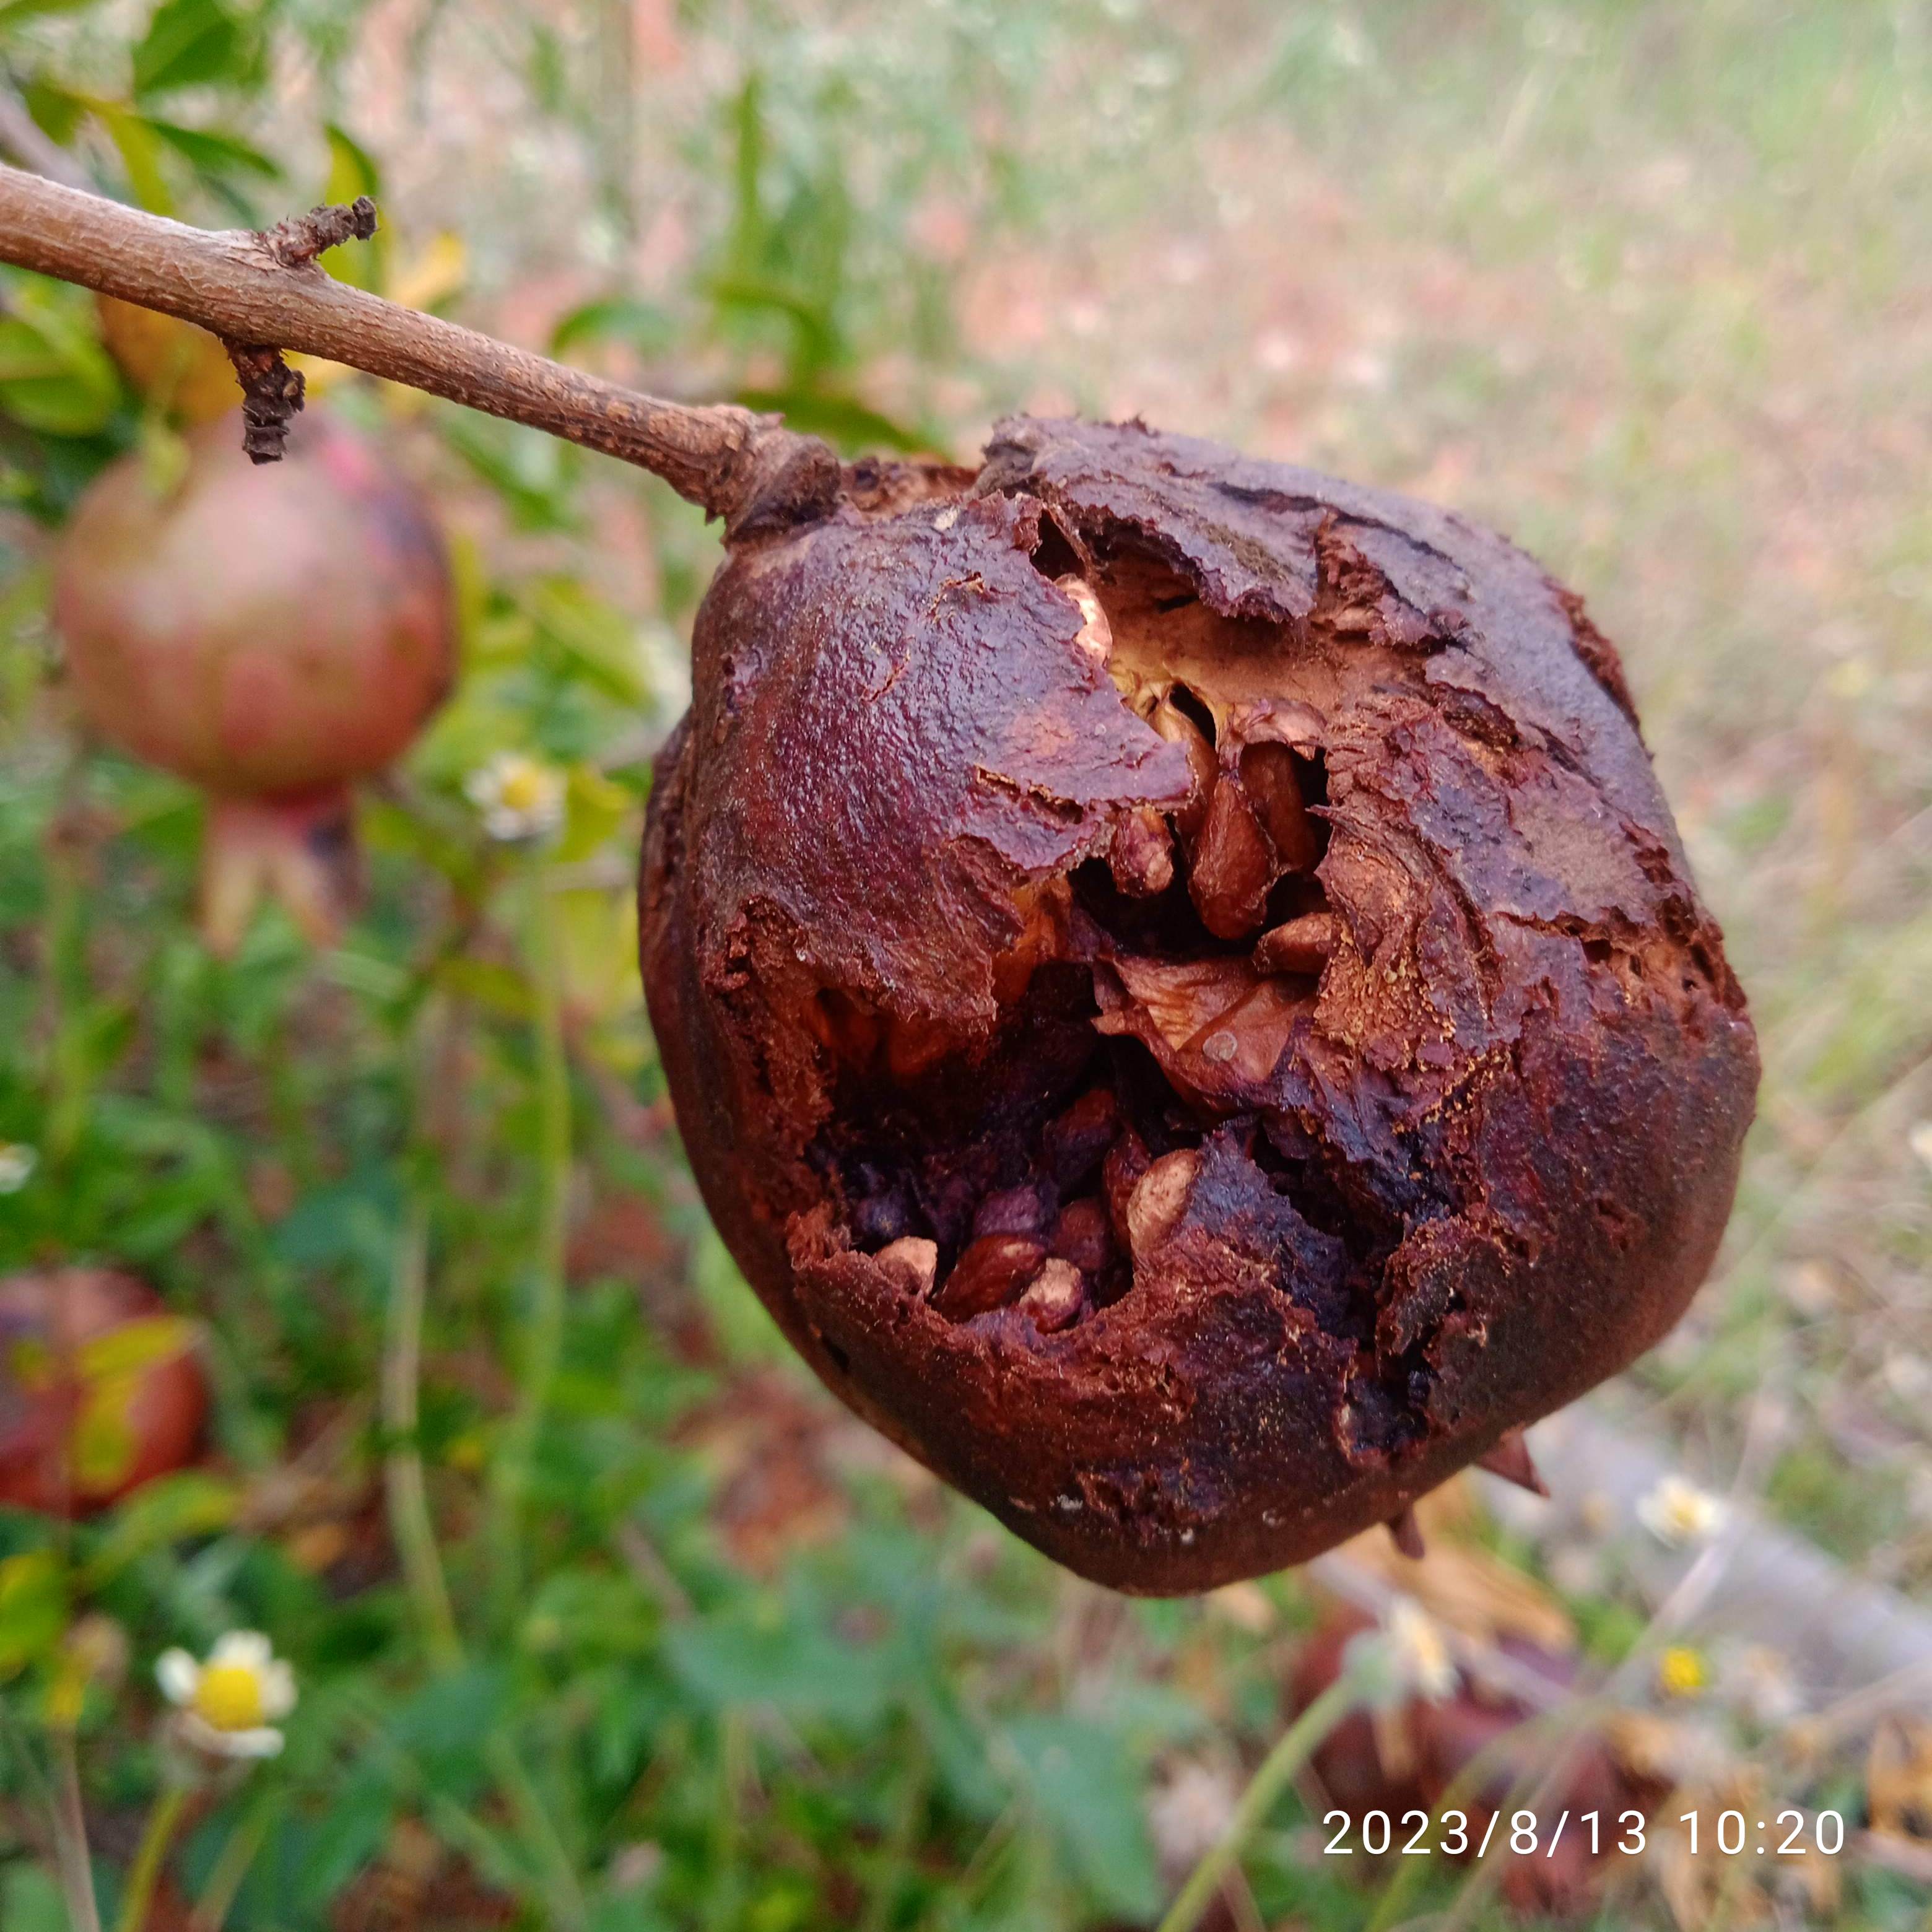
Label: Bacterial_Blight